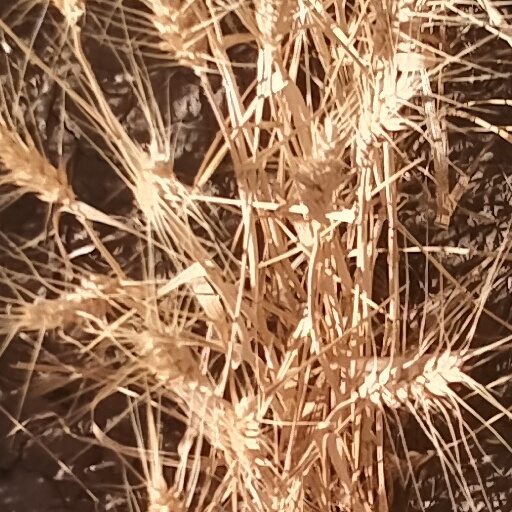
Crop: wheat